Hans Carossa

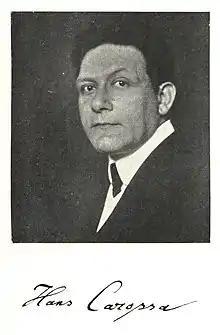
Carossa in 1904

Hans Carossa (15 December 1878 in Bad Tölz, Kingdom of Bavaria – 12 September 1956 in Rittsteig near Passau) was a German novelist and poet, known mostly for his autobiographical novels, and his inner emigration during the Nazi era.